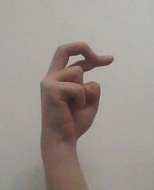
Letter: zay